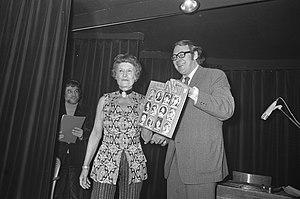
Willy Corsari, pseudonyme de Wilhelmina Angela Douwes-Schmidt, née le 26 décembre 1897 à Jette, en Belgique, et morte le 11 mai 1998 à Amstelveen, aux Pays-Bas, est un écrivain néerlandais d'origine belge.